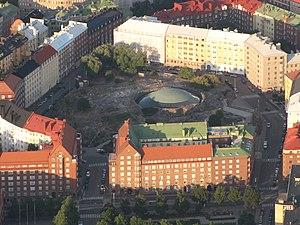
Etu-Töölö est un quartier d'Helsinki, la capitale finlandaise situé immédiatement au nord-ouest du centre ville, accolé à baie de Seurasaarenselkä.
L'église Temppeliaukio, située à l'est du Cimetière de Hietaniemi, est une église monolithique moderne en pierre, située dans le quartier Etu-Töölö d'Helsinki, la capitale finlandaise.